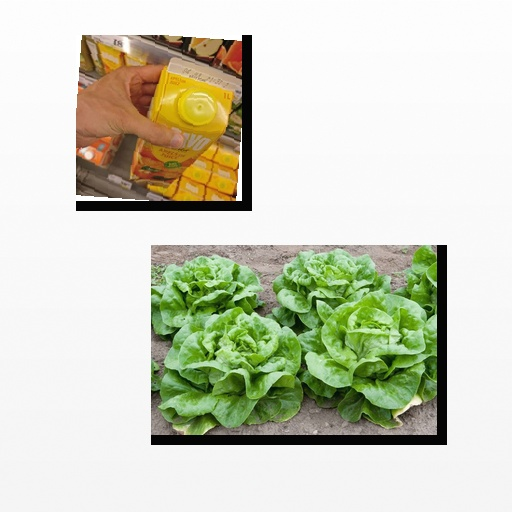
Food items: orange_juice, lettuce